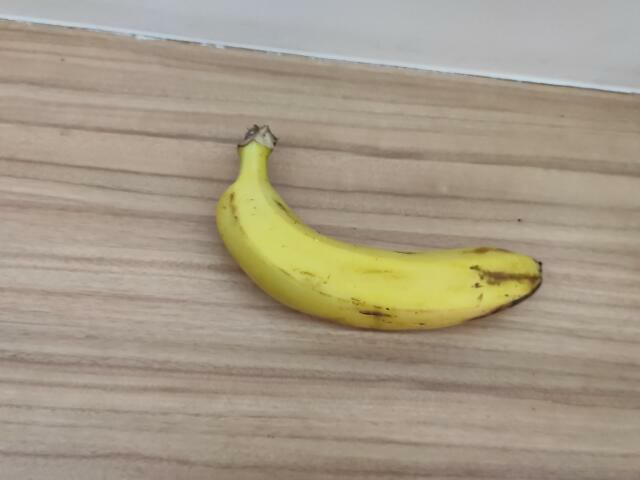
Label: Ripe_Banana